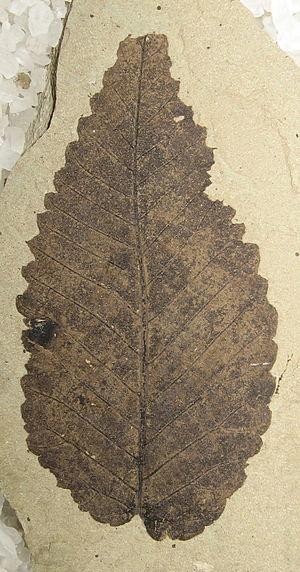
La formation d'Allenby est une formation géologique de roches sédimentaires d'âge Éocène supérieur et moyen située en Colombie Britannique. Elle est constituée de conglomérats, de grès entrelacés de shale et de charbon. Les gisements de charbon contiennent une abondance de fossiles d'insectes, de poissons et de plantes, issus des shales depuis 1877, les plus connus sont ceux de Princeton Chert.